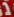
Number: 1